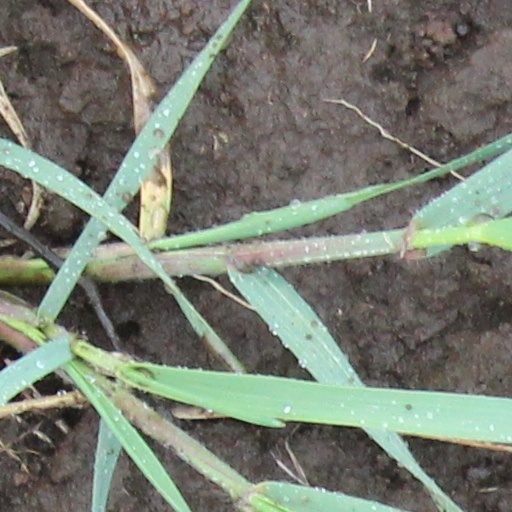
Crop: wheat